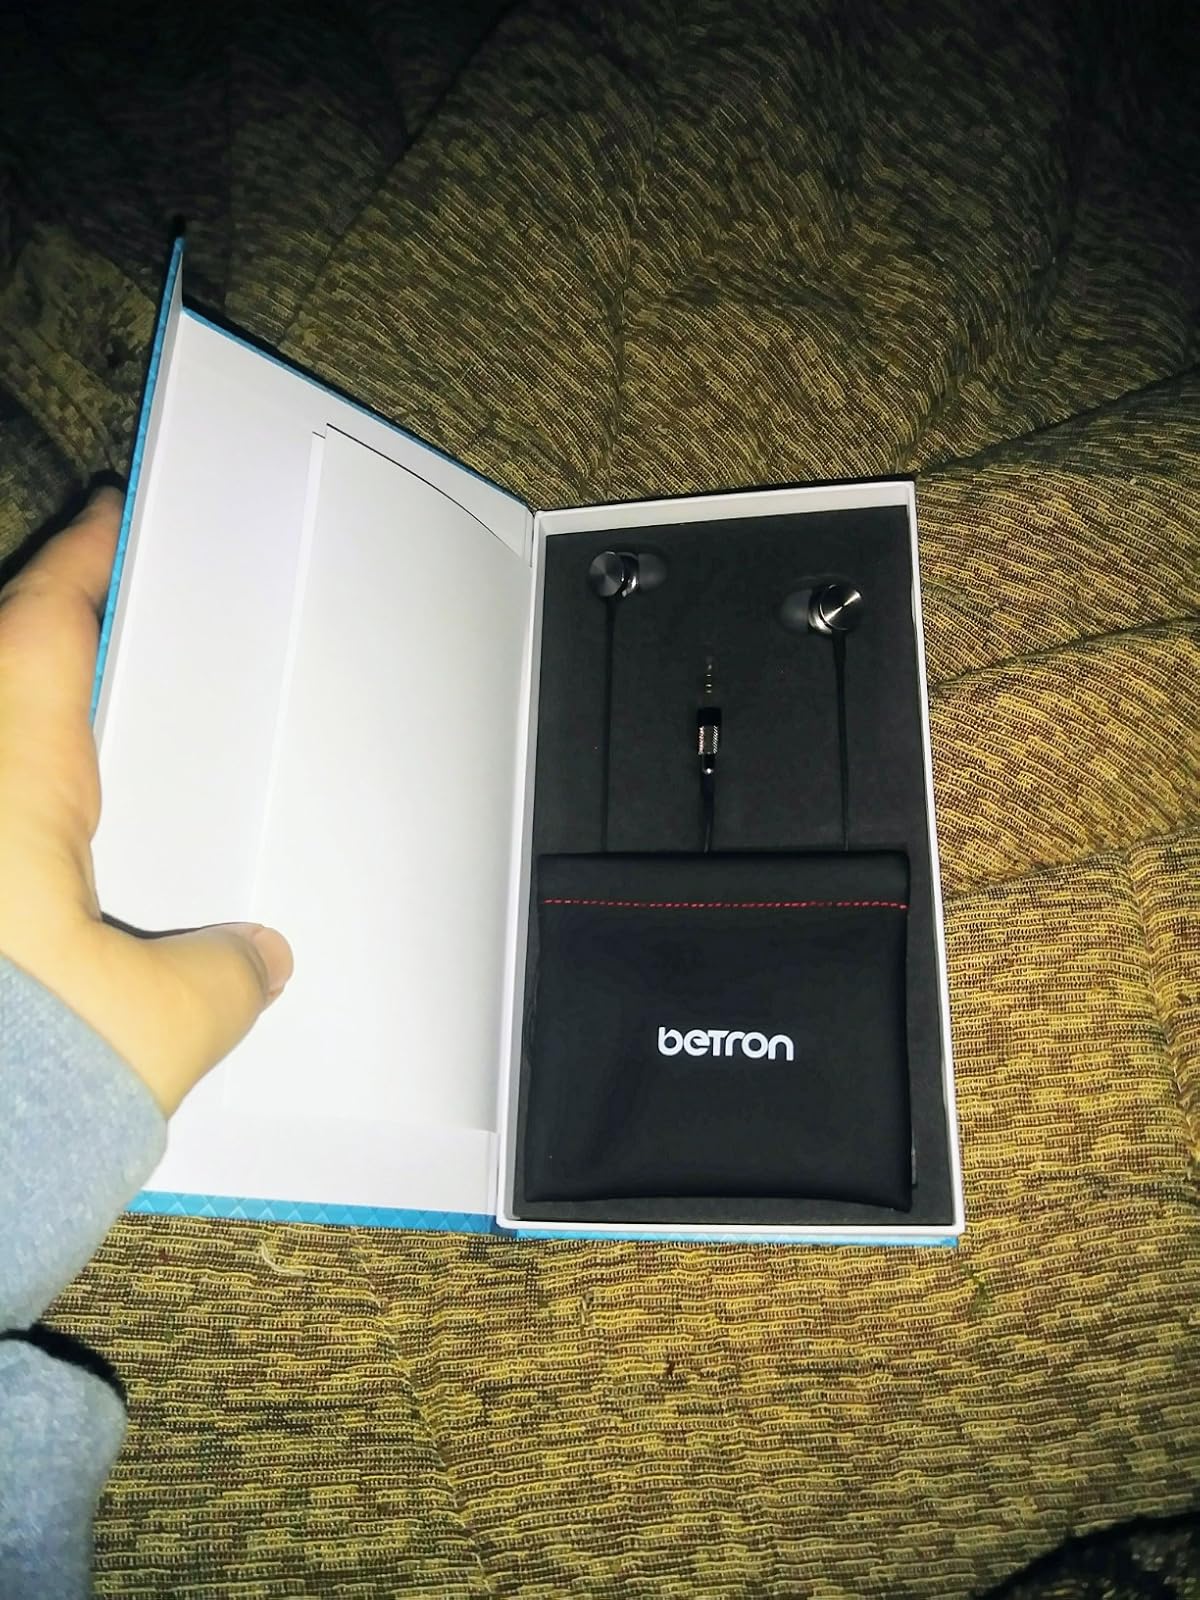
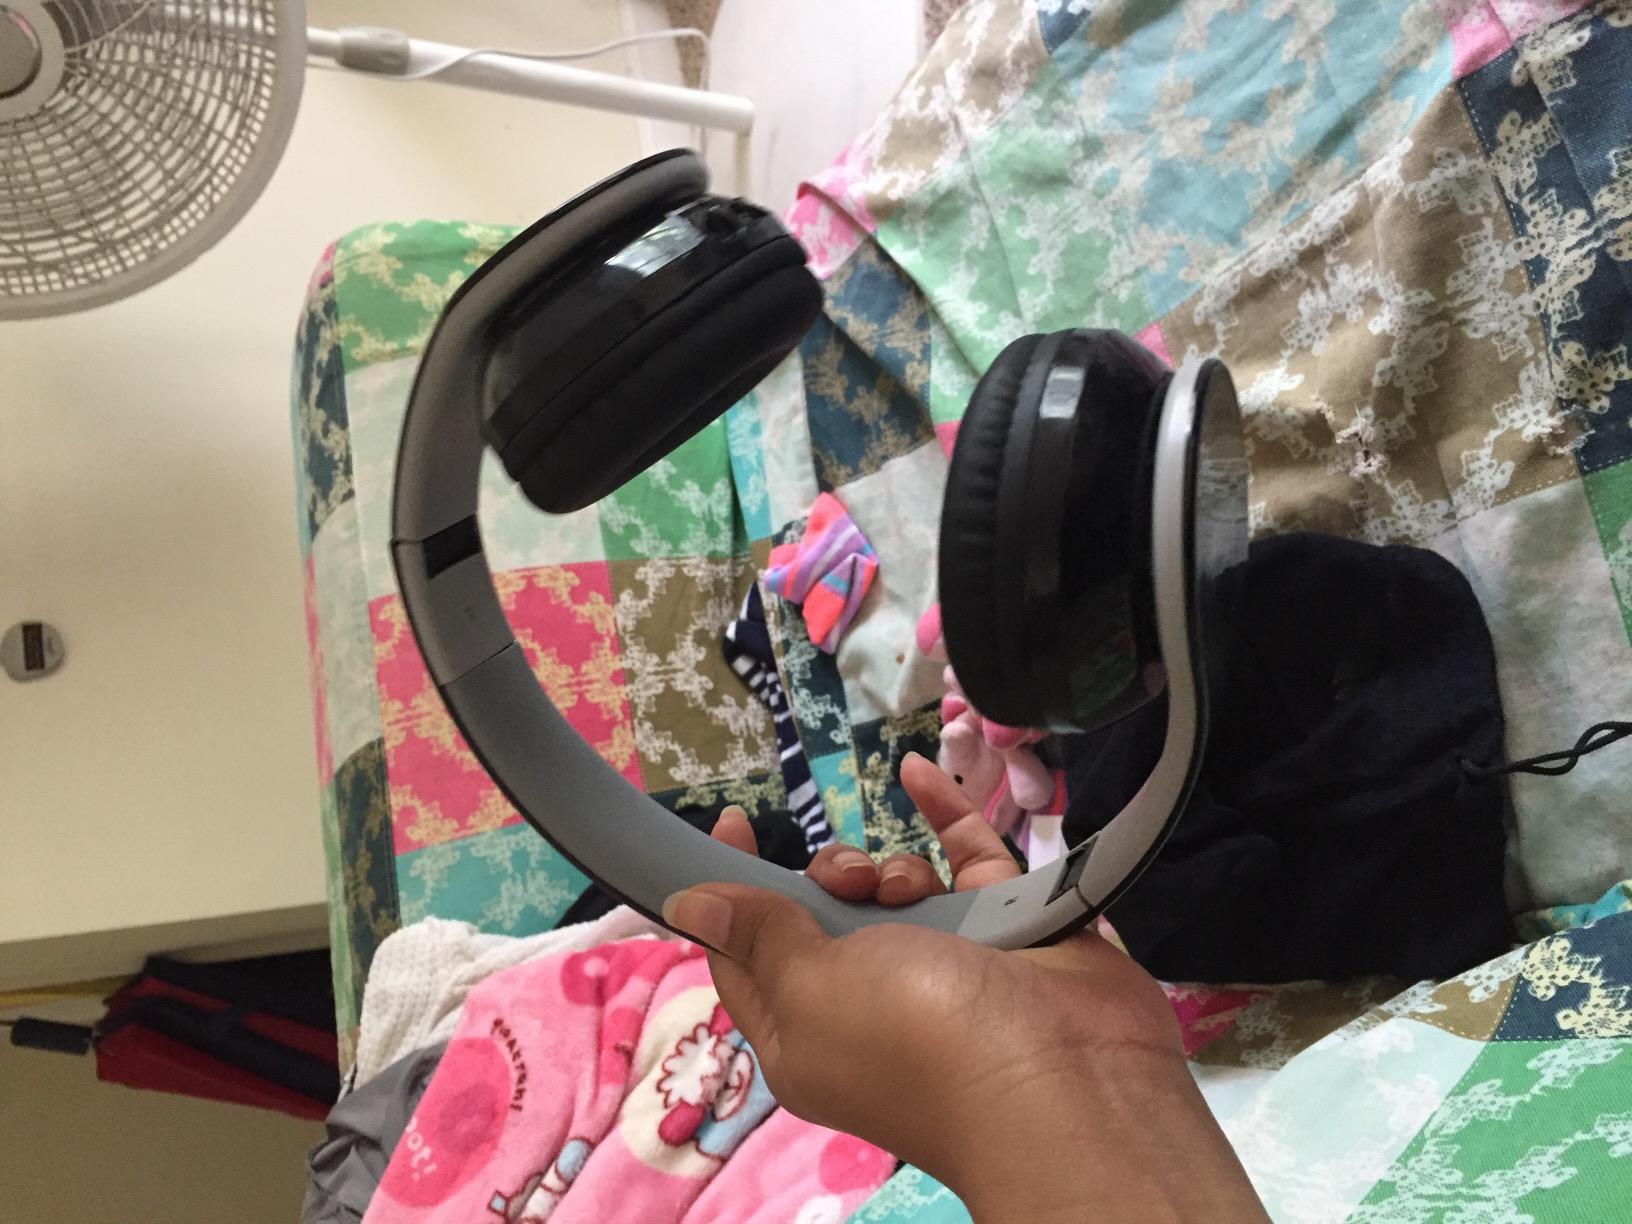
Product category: headphones
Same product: no